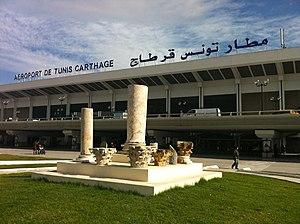
Aéroport international de Tunis-Carthage Català: Aeroport Internacional de Tunis Español: Aeropuerto internacional de Túnez-Cartago
L'aéroport international de Tunis-Carthage dessert Tunis, la capitale de la Tunisie, et sa région. Situé à huit kilomètres au nord-est de Tunis, il est mis en exploitation en 1940.